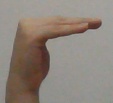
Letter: haa